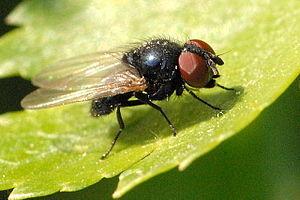
La sous-section des Acalyptratae ou Acalyptrata est une sous-section d'insectes diptères du sous-ordre des Brachycera. Cette sous-section est considérée comme non valide par le Système d'information taxonomique intégré, où elle est orthographiée Acalyptratae.
Muscomorpha est un infra-ordre de diptères du sous-ordre des Brachycera.
Lonchaeoidea est une super-famille d'insectes diptères brachycères muscomorphes.
Lonchaeidae est une famille de diptères de l'infra-ordre des Muscomorpha.